Red Covered Bridge (Morristown, Vermont)

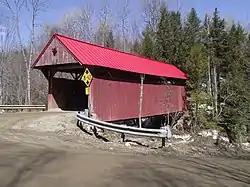

The Red Covered Bridge is a historic covered bridge, carrying Cole Hill Road across Sterling Brook in Morristown, Vermont. Built in 1896, it is the only surviving 19th-century covered bridge in the town, and one of the last to be built during the historic period of covered bridge construction in the state. It is of queen post truss design, and was listed on the National Register of Historic Places in 1974.